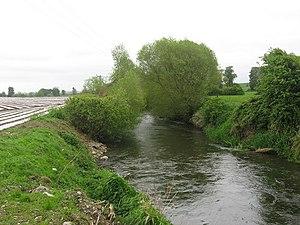
Tallanstown est un village dans le comté de Louth, en Irlande.